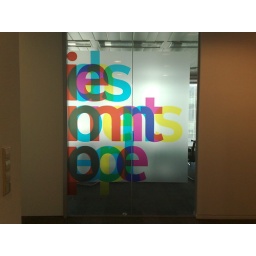
glass wall in vf Luxembourg office